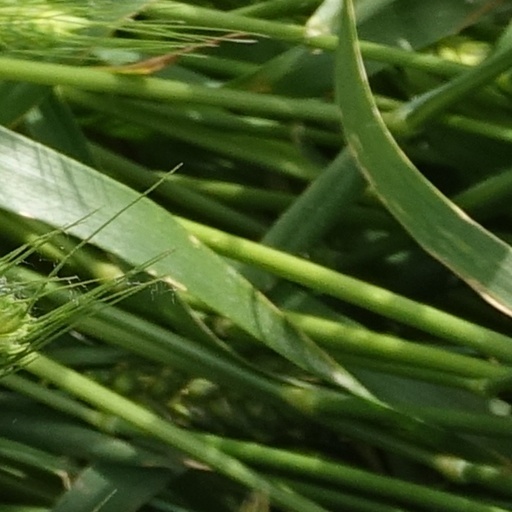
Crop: wheat